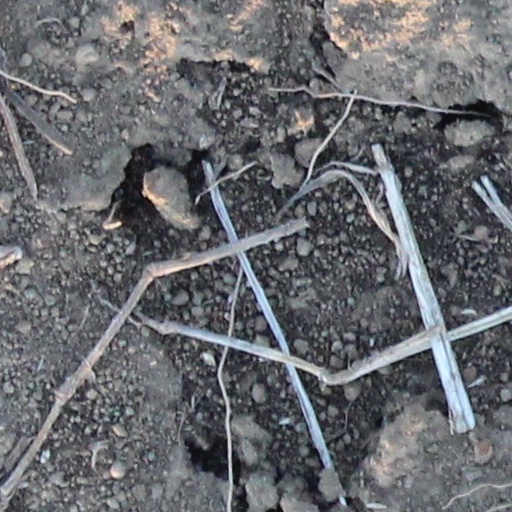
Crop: wheat